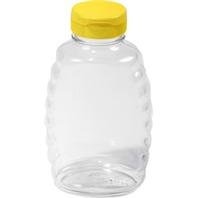
Item Name: Garden Care Plastic Honey Jar
Value: 1.0
Unit: Count

Price: 34.43